Liberty Bell Park

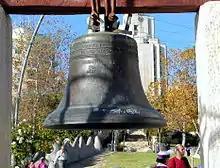
The replica bell in Liberty Bell Park.

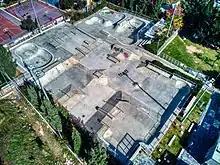
Gan Paamon HaDeror Skatepar

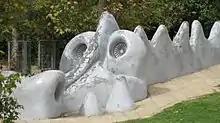
Jerry the Dragon

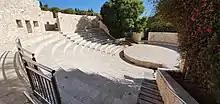
A small open theater in the Park

Liberty Bell Park ("Gan Pa'amon HaDror"), is a park in Jerusalem containing a replica of the Liberty Bell from which it gets its name. It is located near the Talbiyeh, German Colony, and Yemin Moshe neighborhoods.